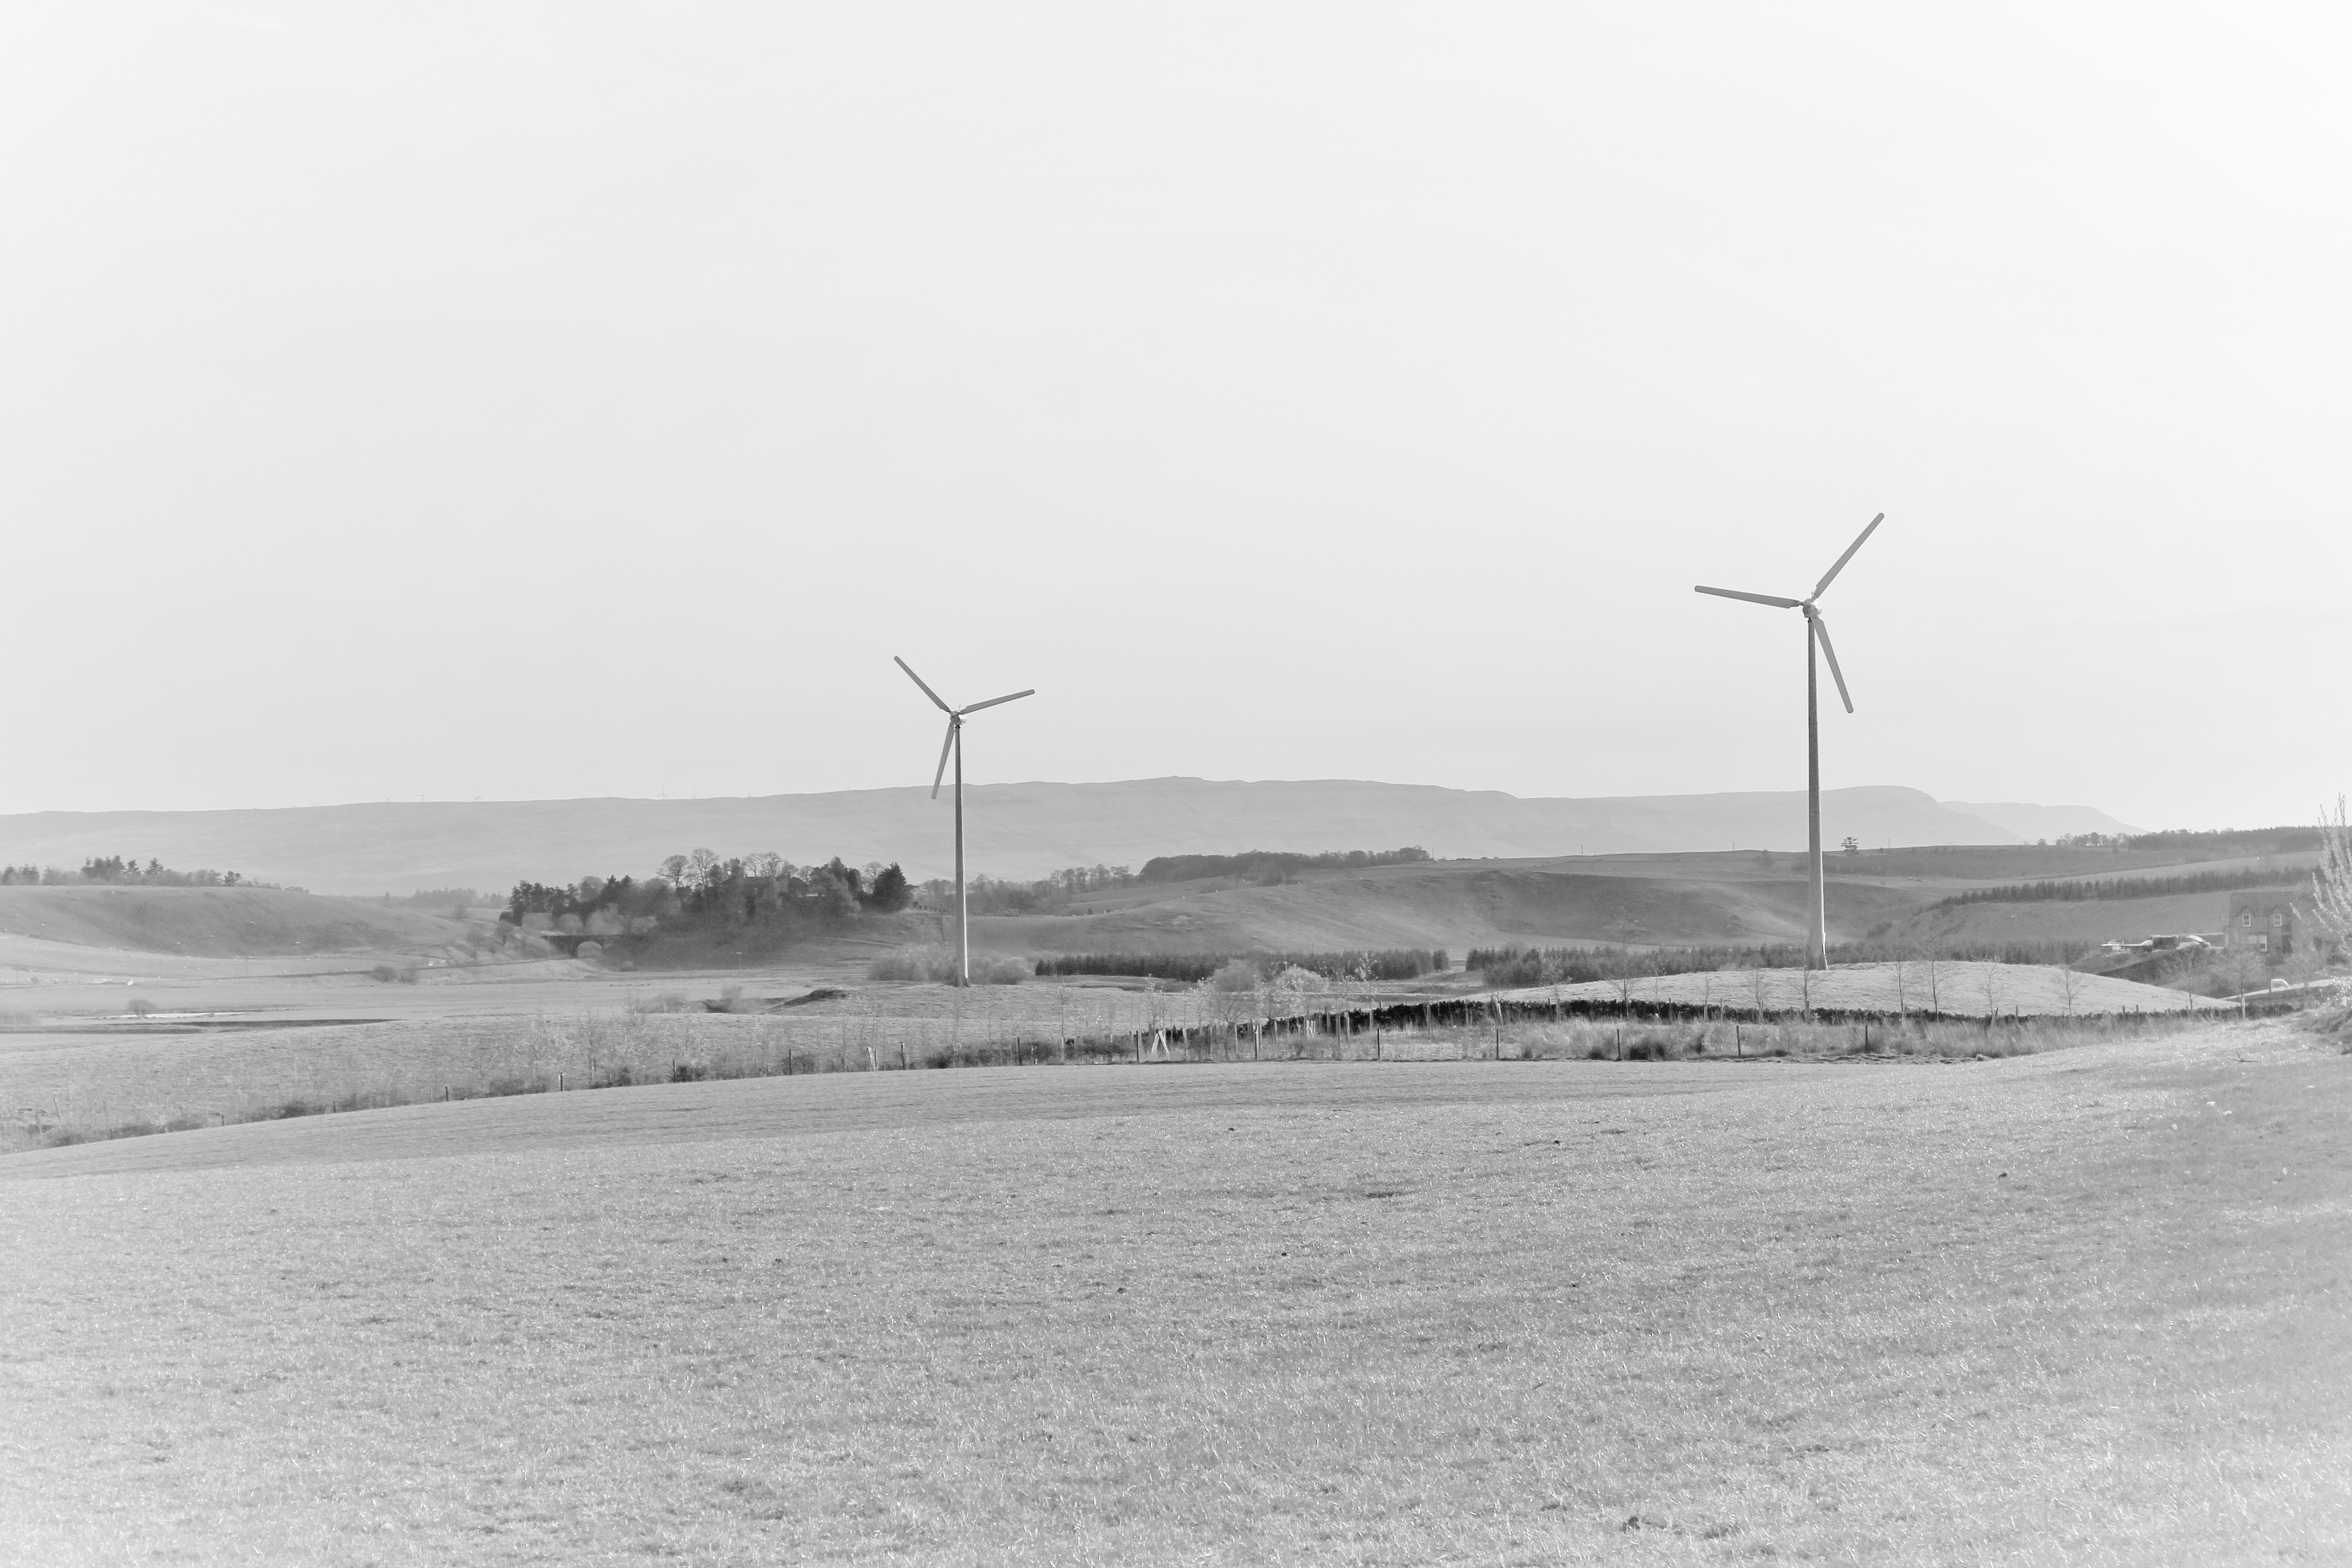
black and white, technology, farm, windmill, wind, green, weather, machine, environmental, electricity, monochrome, plain, turbine, energy, ecology, power, mill, wind farm, sustainability, renewable, monochrome photography, atmospheric phenomenon